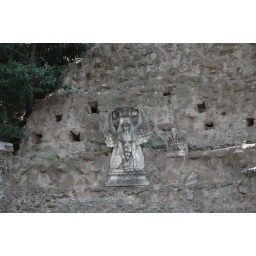
A carving of an angel on an old stone wall in the Palatine